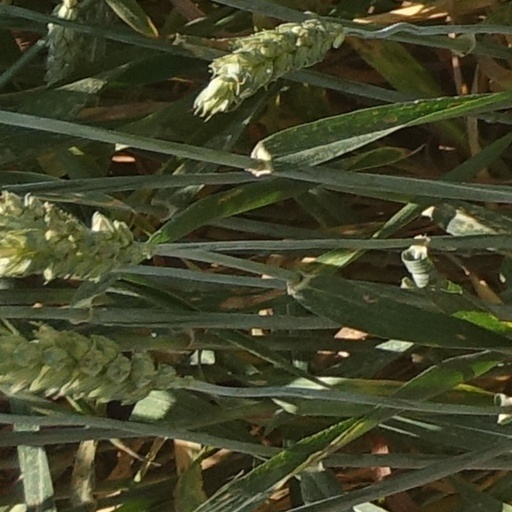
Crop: wheat